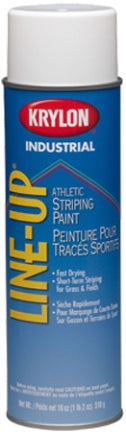
20OZ WHITE ATHLETIC STRIPING PAINT
Water-based athletic field striping paint. Ideal for grass and fields as a short-term striping. Non-clogging VOC compliant. Athletic white. Size 20 oz. aerosol can.
Brand: Krylon
Category: Sporting Goods > Athletics > Coaching & Officiating > Field & Court Boundary Markers > Field Marking Paint